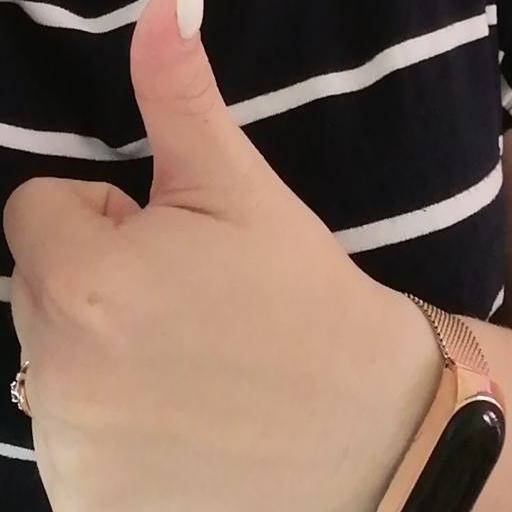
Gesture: like